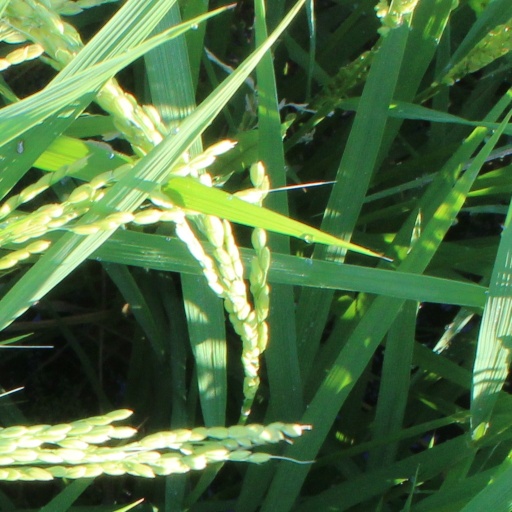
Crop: rice